Ruth Rowland Nichols

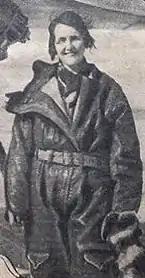
Nichols in 1932

Ruth Rowland Nichols (February 23, 1901 – September 25, 1960) was an American aviation pioneer. She is the only woman yet to hold simultaneous world records for speed, altitude, and distance for a female pilot.